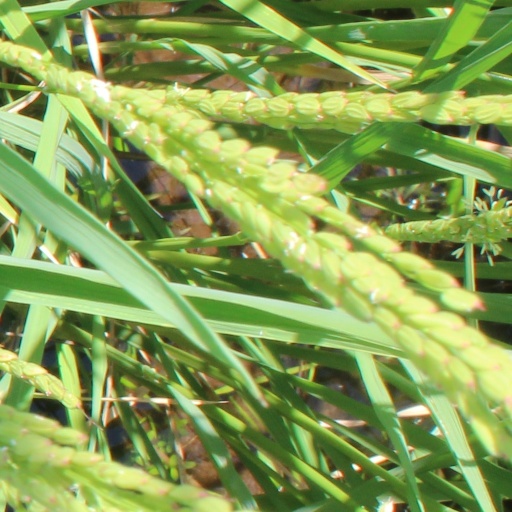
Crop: rice